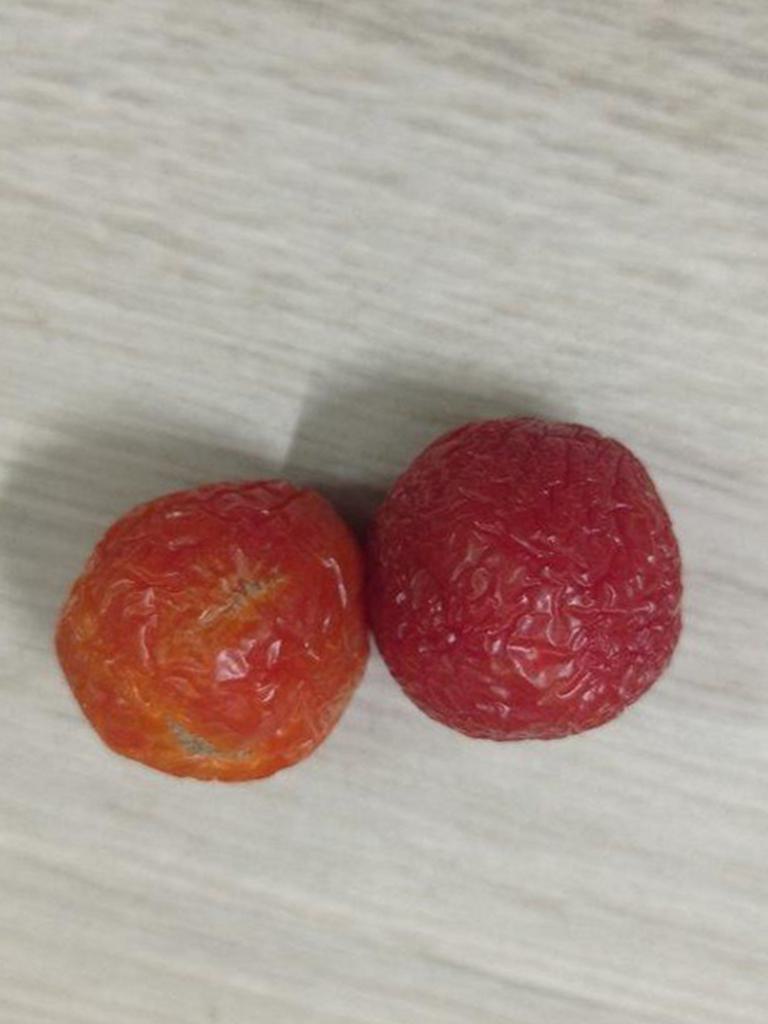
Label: Rotten